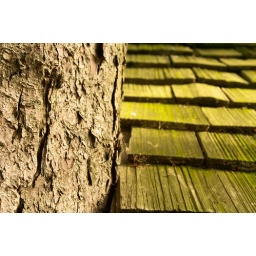
The tree next to the tiny old house formed a good contrast against the green roof.